Lukas Hartmann

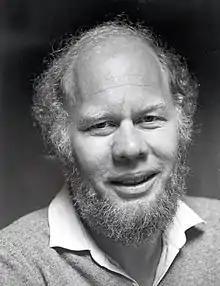
Hartmann in 1985

Lukas Hartmann (born Hans-Rudolf Lehmann; 29 August 1944) is a Swiss author.